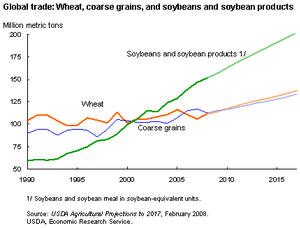
La crise alimentaire mondiale de 2007-2008 a pour origine une forte hausse du prix des denrées alimentaires de base, plongeant dans un état de crise quelques-unes des régions les plus pauvres du monde et causant une instabilité politique et des émeutes dans plusieurs pays.